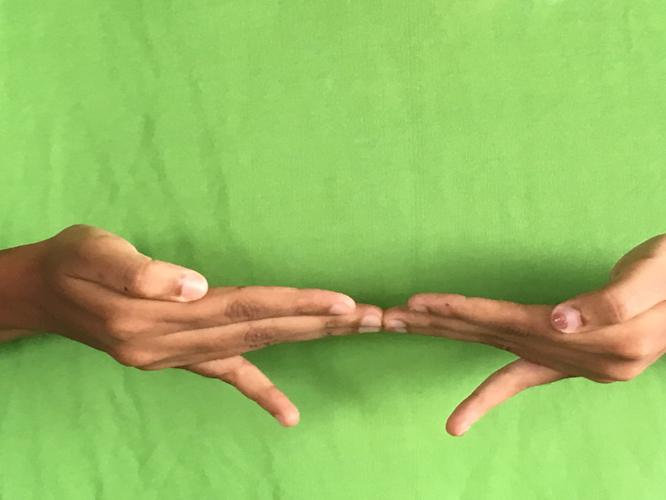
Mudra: Khatva
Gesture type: double_hand